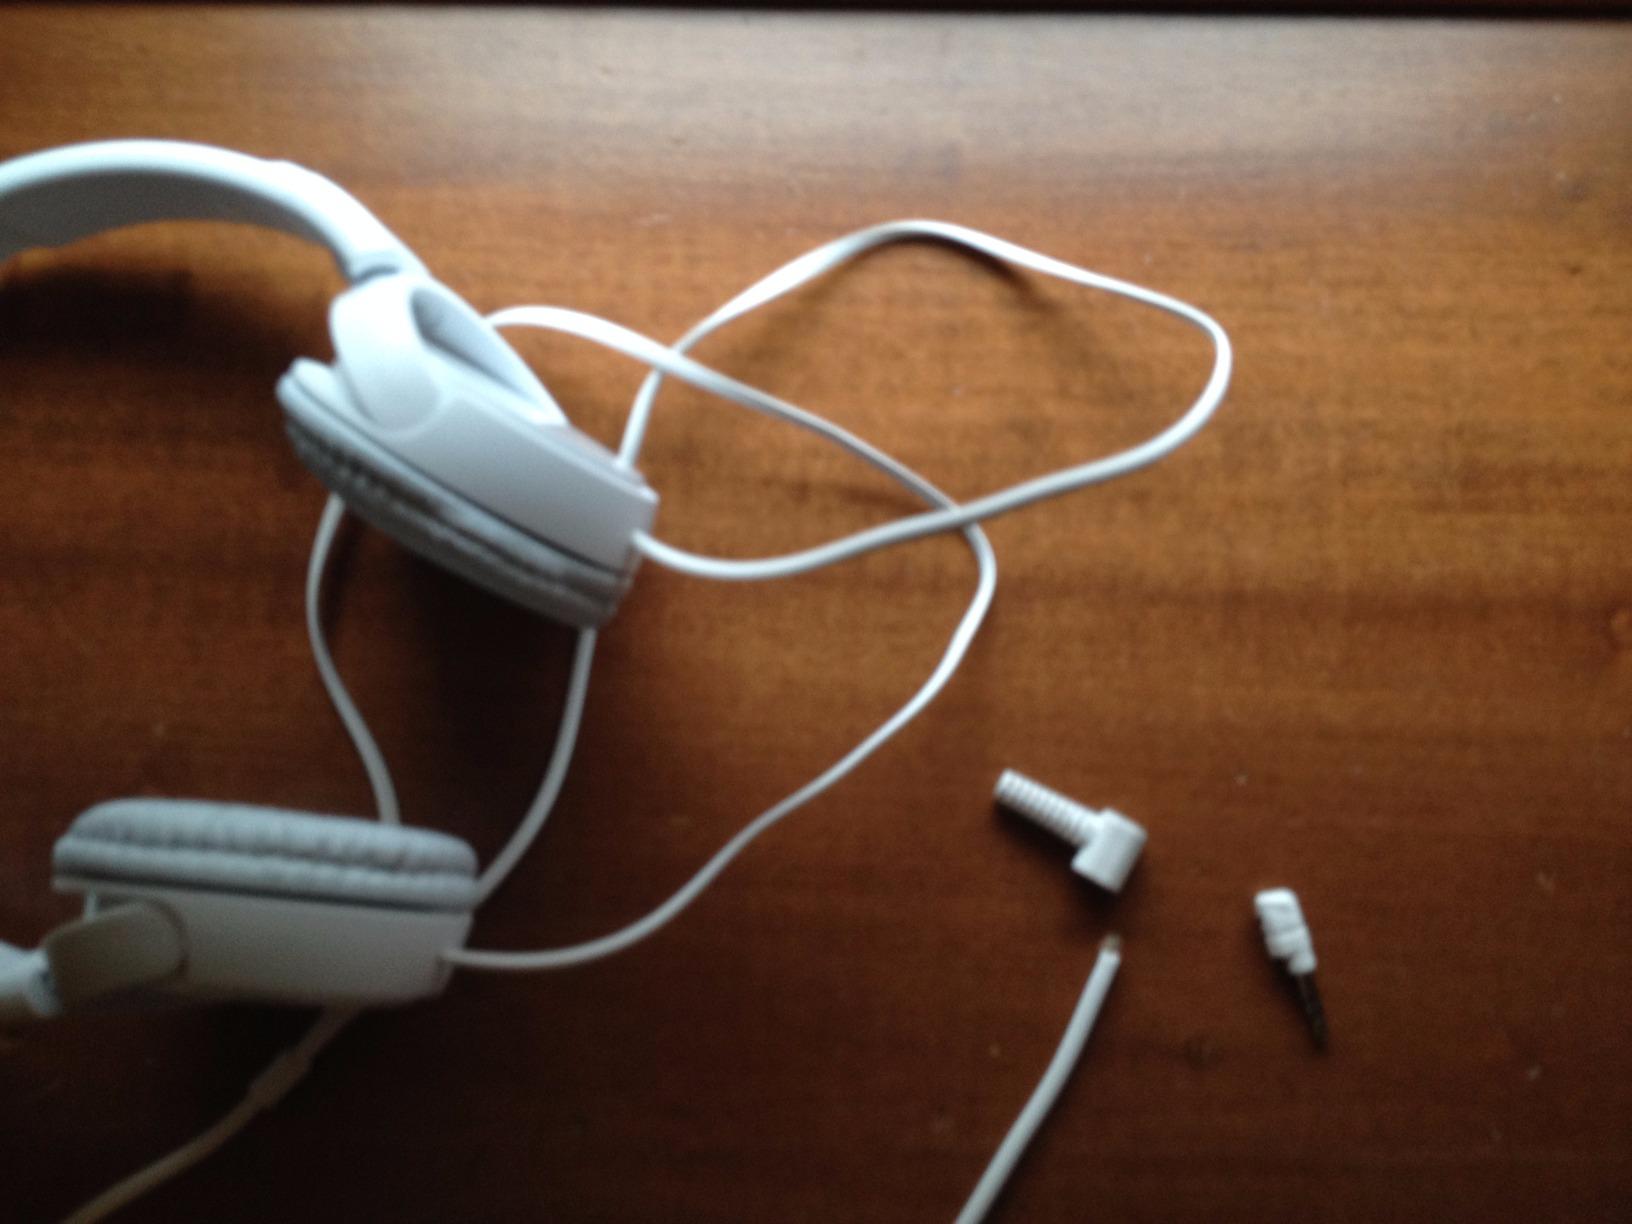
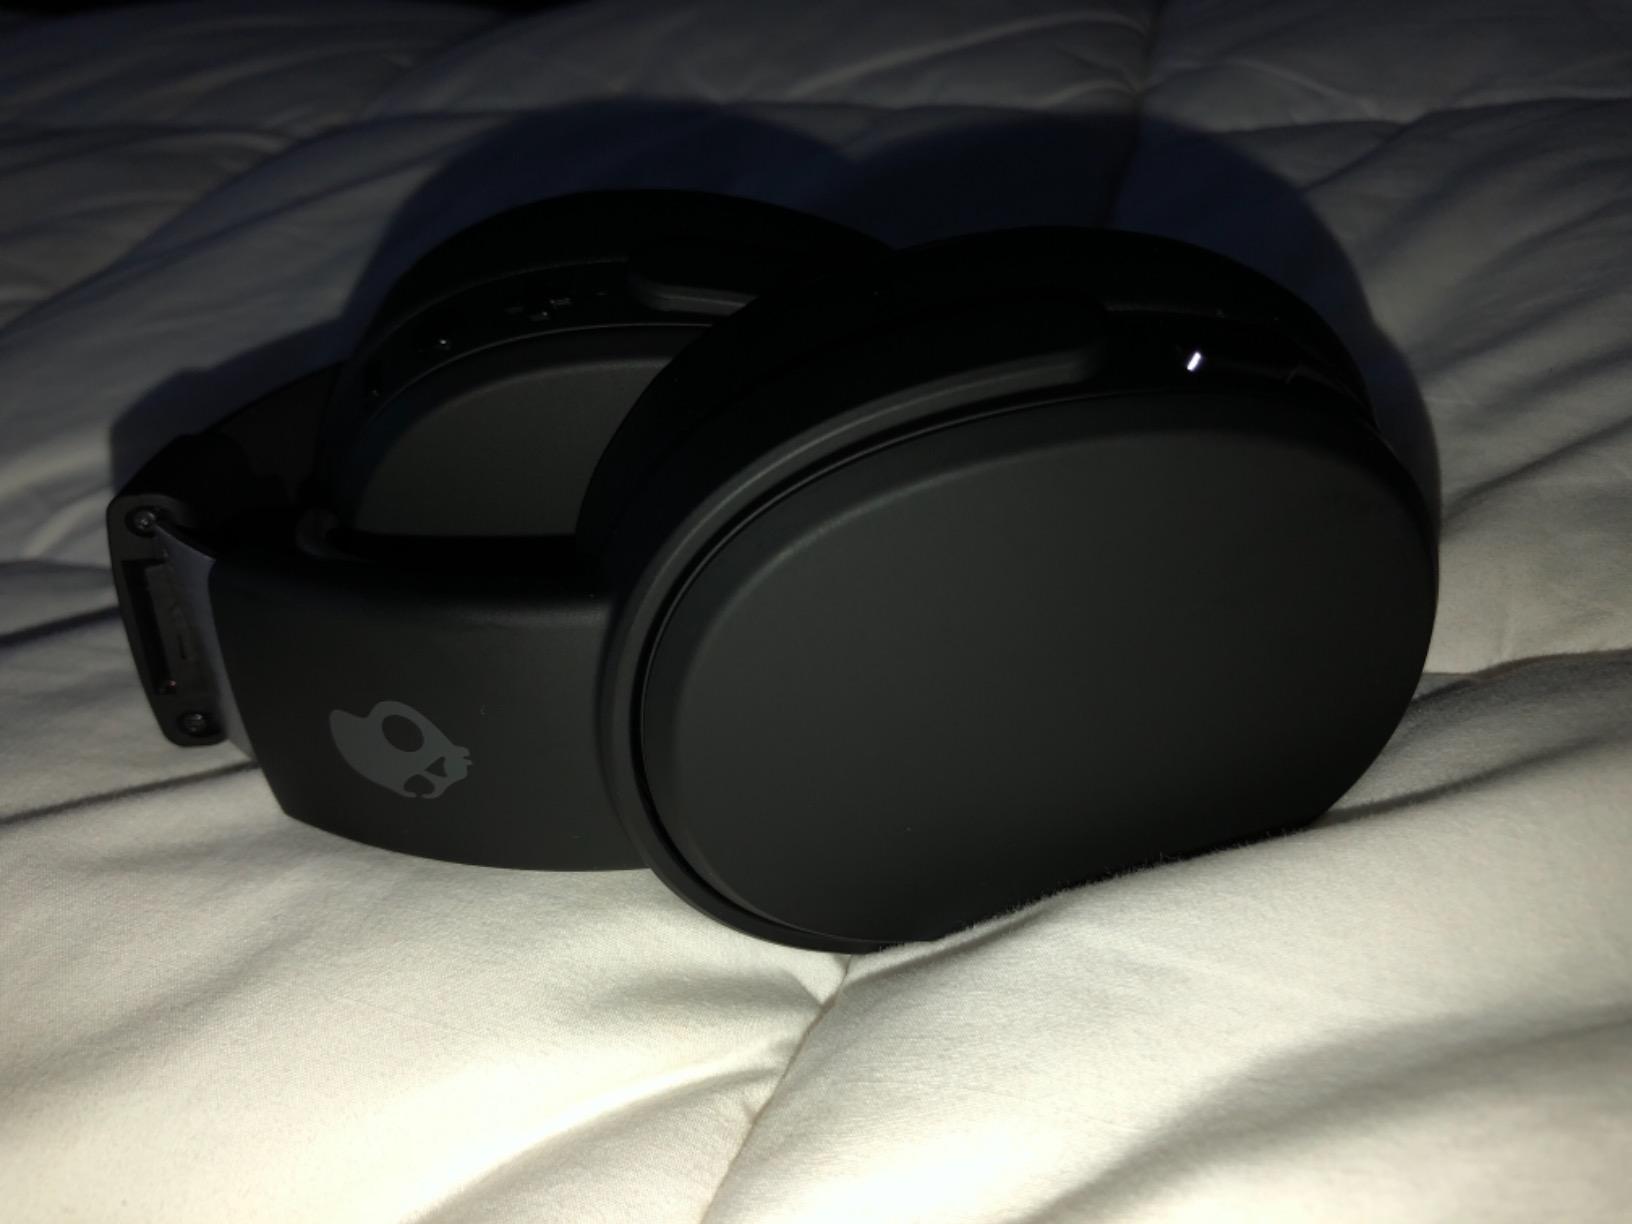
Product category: headphones
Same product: no